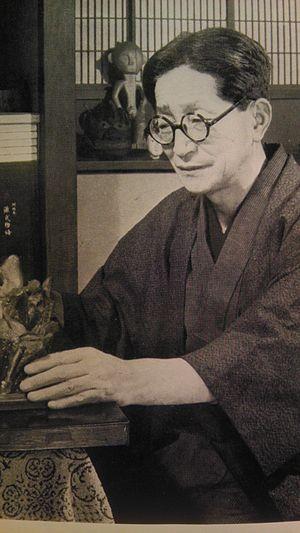
Shinobu Orikuchi, 11 février 1887 - 3 septembre 1953, est un ethnologue, poète et romancier, spécialiste de la religion, de la langue et de la littérature japonaises. Comme poète, il a surtout écrit sous le nom de plume de Shaku Chōkū 釈 迢空.